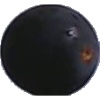
Label: blue_grape